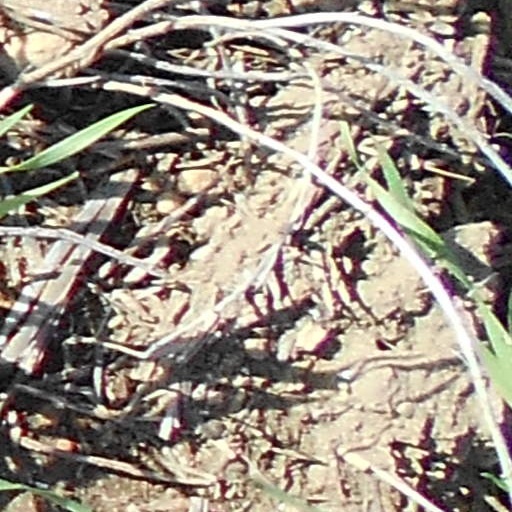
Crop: wheat